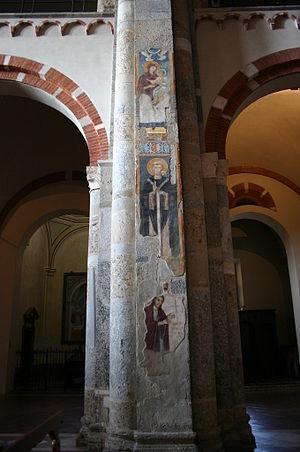
Un portrait de donateur ou portrait votif est un portrait dans une grande peinture ou autres travaux montrant la personne qui a commandé et payé le tableau, ou un membre de sa famille, ou la famille de la donatrice. Un portrait de donateur se réfère généralement au portrait ou portraits des seuls donateurs, comme partie d'un travail plus vaste, tandis qu'un portrait votif peut souvent désigner l'ensemble de l'œuvre d'art, y compris par exemple une Vierge Marie, en particulier si le donateur est très important. Les termes ne sont pas utilisés de façon très régulière par les historiens d'art, comme le souligne Angela Marisol Roberts et peuvent également être utilisés pour des sujets religieux plus petits probablement réalisés pour être conservés par le commanditaire plutôt qu'offerts à une église.